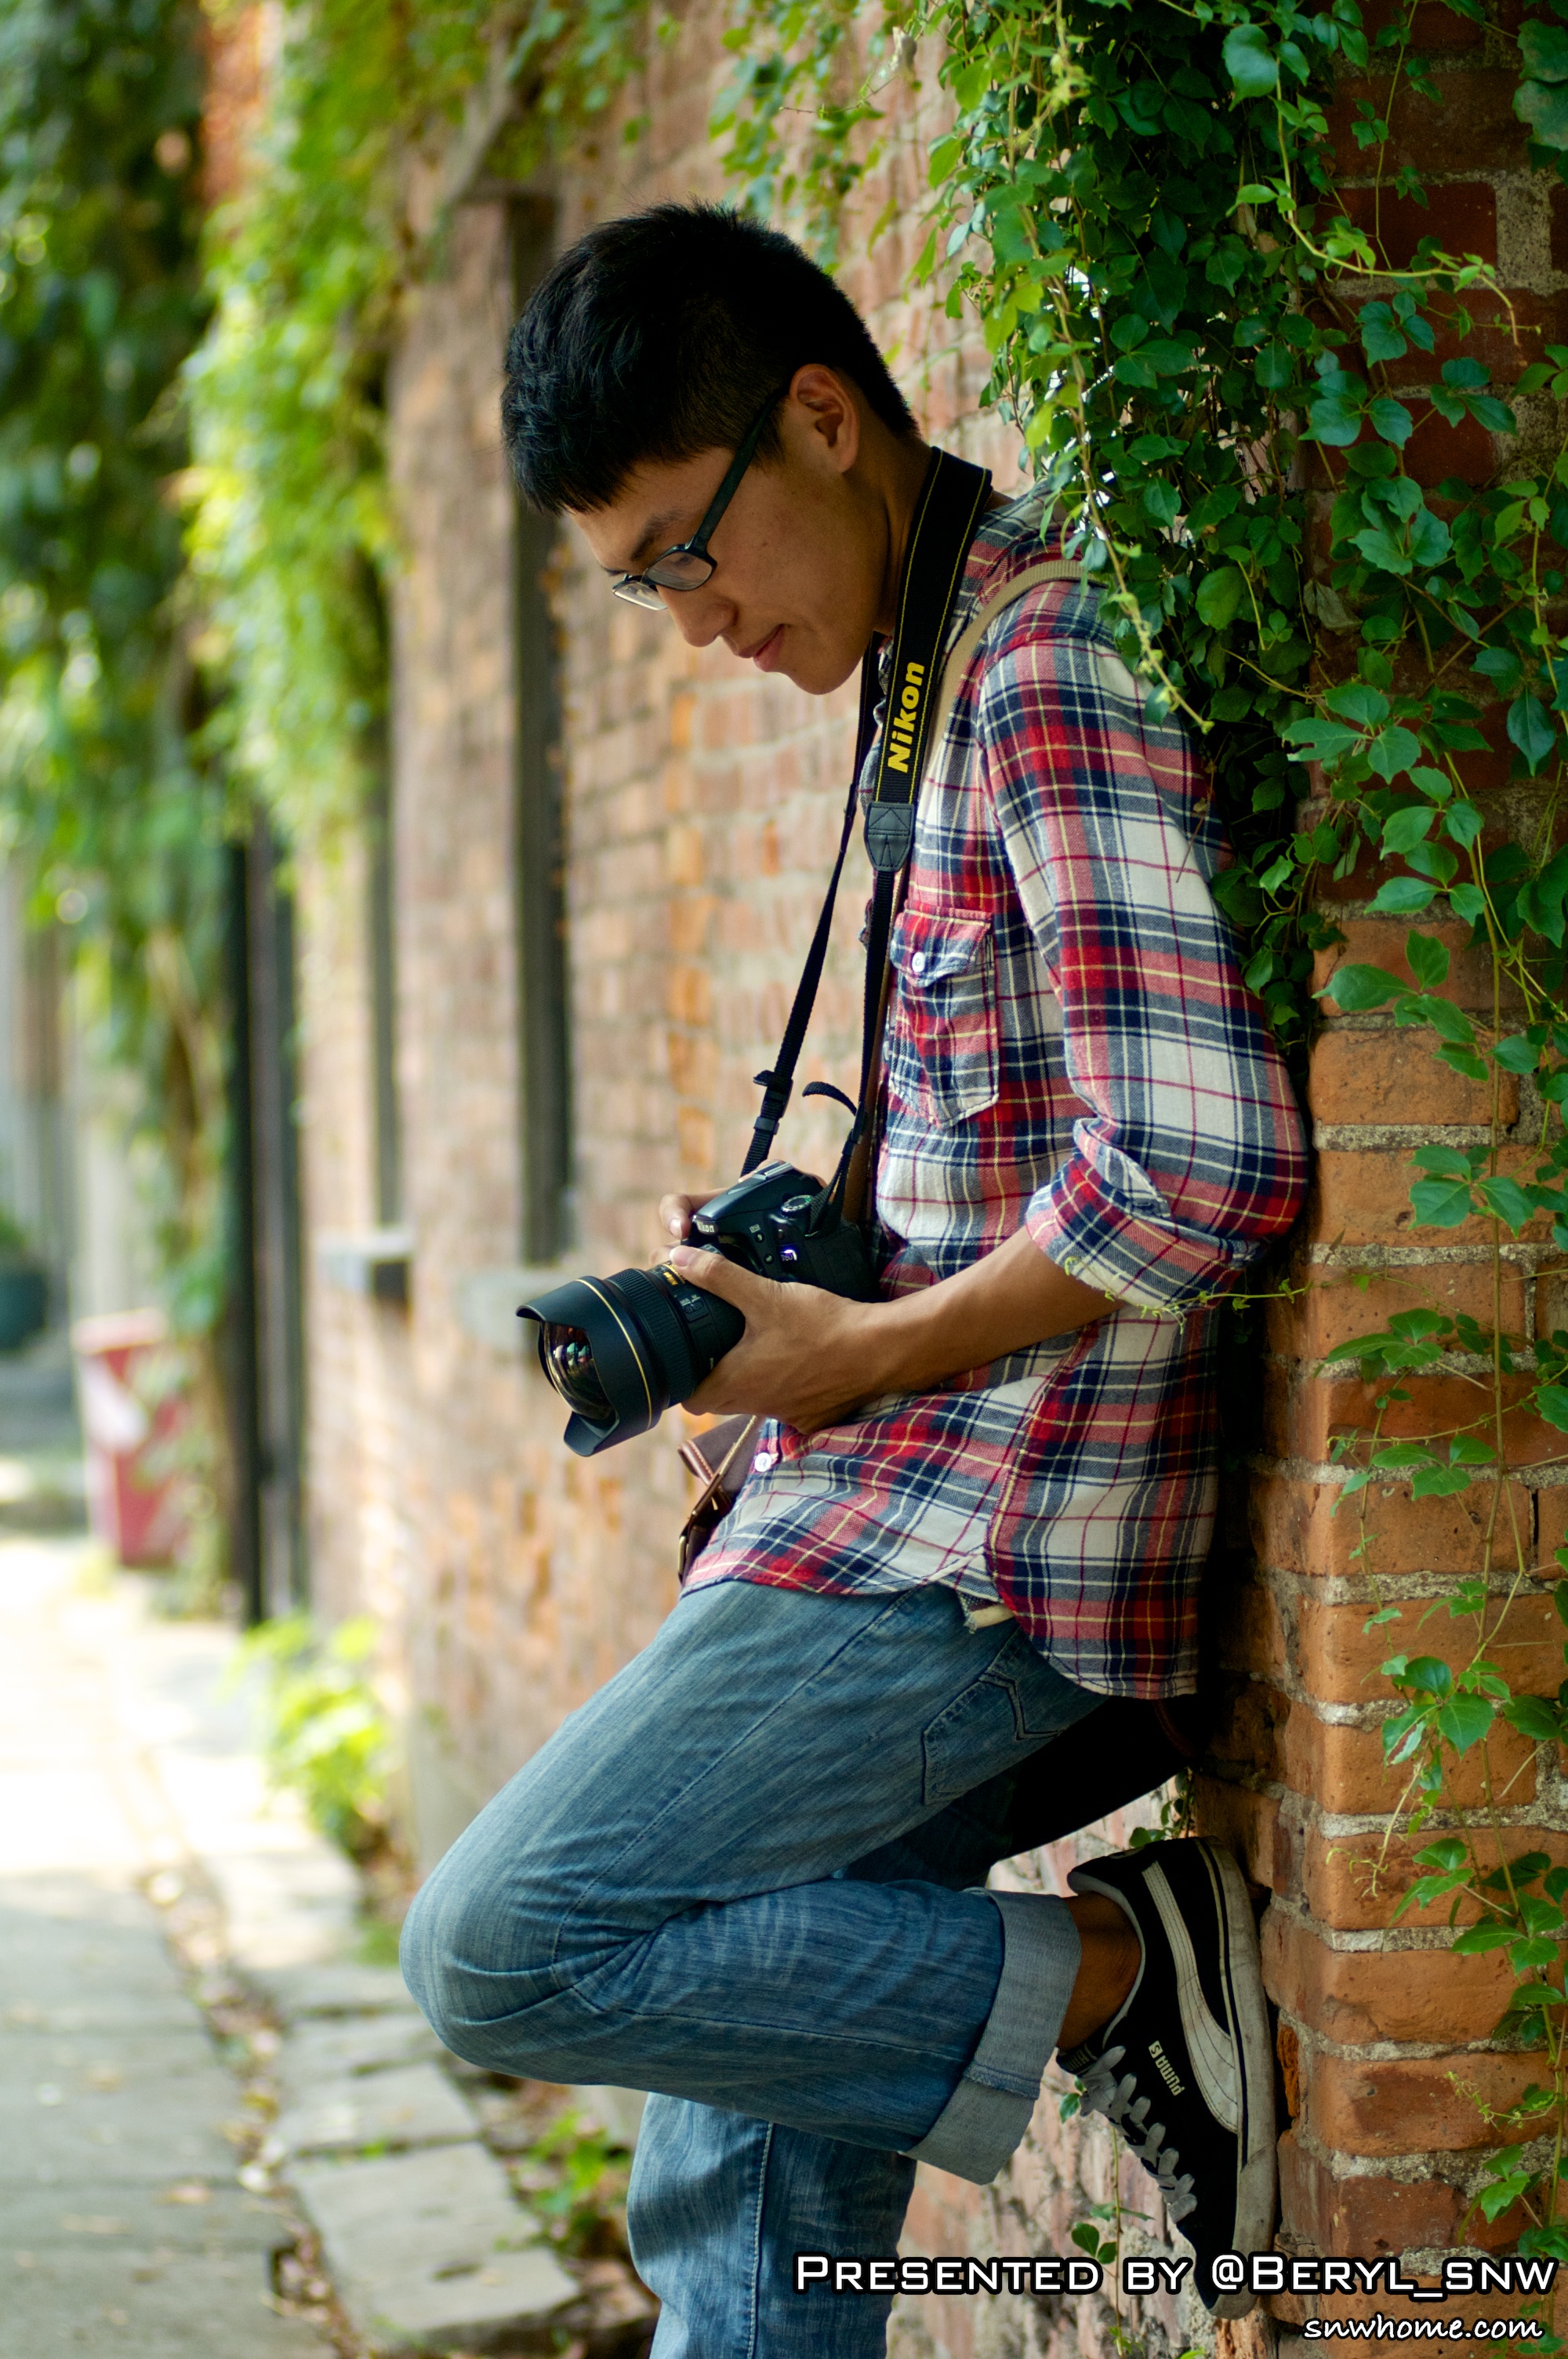
man, person, creative, sky, girl, boy, male, pattern, model, spring, student, fashion, outdoors, girls, boys, university, photograph, canton, china, guangzhou, interaction, photo shoot